2003 Brazilian Grand Prix

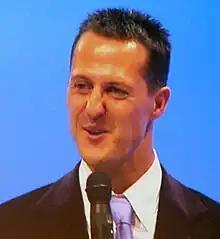
Michael Schumacher "(pictured in 2007)" was one of six drivers to be caught out by a stream of water at the Curva do Sol corner

Lap 27 saw the third safety car deployment: Michael Schumacher aquaplaned off the stream of water at the Curva do Sol turn and avoided hitting a recovery crane extricating Montoya and Pizzonia's vehicles from the side of the track. He stopped on a run-off area and failed to finish a race for the first time since the 2001 German Grand Prix. Räikkönen and Da Matta made their pit stops for fuel under safety car conditions. Coulthard took the lead and maintained it at the lap 30 restart. Räikkönen overtook Fisichella and Verstappen to return to seventh position and Da Matta passed Frentzen. On the 31st lap, Verstappen aquaplaned on the stream of water at the Curva do Sol corner and retired. The water caught out Button on lap 33: he lost control of his vehicle and crashed heavily against the barrier. Button was unhurt. The accident necessitated the safety car's fourth deployment. In the meantime, his teammate Villeneuve spun and fell behind Frentzen and Trulli. During the safety car period, Da Matta made a pit stop to correct a technical problem. At the lap 37 restart, Da Matta and Webber passed Villeneuve.